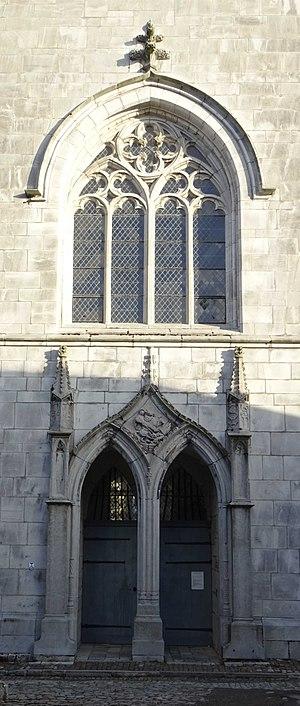
L’église de Limbourg, dans la province de Liège, en Région Wallonne est un monument emblématique de la cité historique.